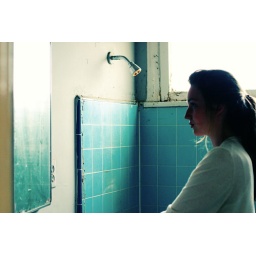
Abandoned bathroom shot. There was a toilet in the shower.